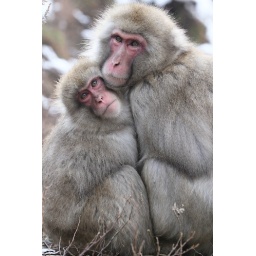
One adult male monkey and one young monkey.Japanese Macque in Jigokudani,Nagano